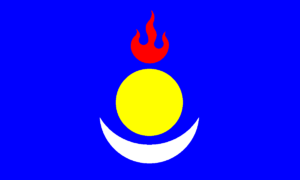
Hada est un militant politique de Mongolie-Intérieure. Incarcéré pendant 15 ans à la prison de Chifeng, il aurait été libéré le 10 décembre 2010. Le 10 janvier, Amnesty International demande la libération de Hada, de sa femme et de son fils, craignant qu'ils ne fassent l'objet d'une disparition forcée